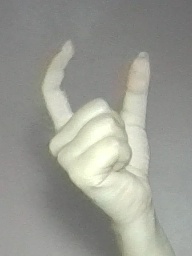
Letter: nun